Relient K

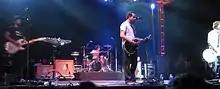
Relient K, live at the Christian rock music festival, Purple Door, August 2006

"Mmhmm" features two Top 40 hits which both made it on MTV's Top Ten. The lead single "Be My Escape" was released on the same day as the album's release date and was serviced to radio on February 22, 2005. The music video for the track entered MTV's Top Ten, and landed them an appearance on "The Tonight Show" and "Jimmy Kimmel Live!". The song peaked at number 82 on the "Billboard" Hot 100. It is also topped the US Christian Rock Songs chart. It was featured on "Now! 19". The song was certified Gold by the RIAA in October 2005. The album's second single "Who I Am Hates Who I've Been" was released on June 27, 2005. A music video for the song was also released and has made its way onto the "Total Request Live" countdown, The song peaked at number 58 on the "Billboard" Hot 100 and reached number 22 on the US Pop Airplay chart. It was included on "Now! 21".